Ikhwan

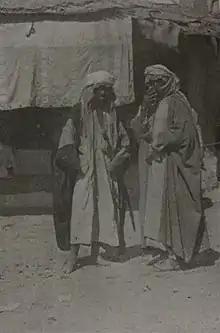
Two men from Ikhwan in al-Hasa Photographed by Paul Harrison

The pacification of the tribesmen was not entirely a success, and the former nomads continued their raids, which now had religious sanction and were bloodier than before. Unlike nomadic raiders, the Ikhwan earned "notoriety for routinely killing male captives" and for sometimes putting "children and women to death". From 1914 to 1926 Ibn Saud and Wahhabi religious leadership allied with him urged the Ikhwan to not attack or harass other nomads and townspeople of the Najd. From 1926 and 1930, the conflict was more serious, and effectively a rebellion and attempt to overthrow Ibn Saud by a minority of the Ikhwan leaders. With the conquest of the Hejaz in 1925, Ibn Saud had completed his territorial expansion and negotiated border agreements with his neighbors, the British protectorates of Transjordan, Iraq and Kuwait. Some Ikhwan leaders wanted to continue the expansion of the Wahhabi realm into these states, and launched raids into them. This left Ibn Saud responsible for military attacks originating in his country and facing British military power if he did not stop them.